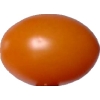
Label: tomato_cherry_orange